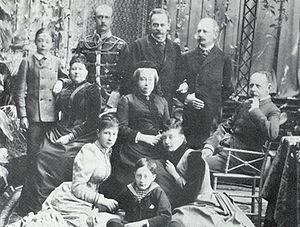
Sophie d'Orange-Nassau, princesse des Pays-Bas, est née le 8 avril 1824 à La Haye et est décédée le 23 mars 1897 à Weimar.